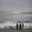
Label: sea